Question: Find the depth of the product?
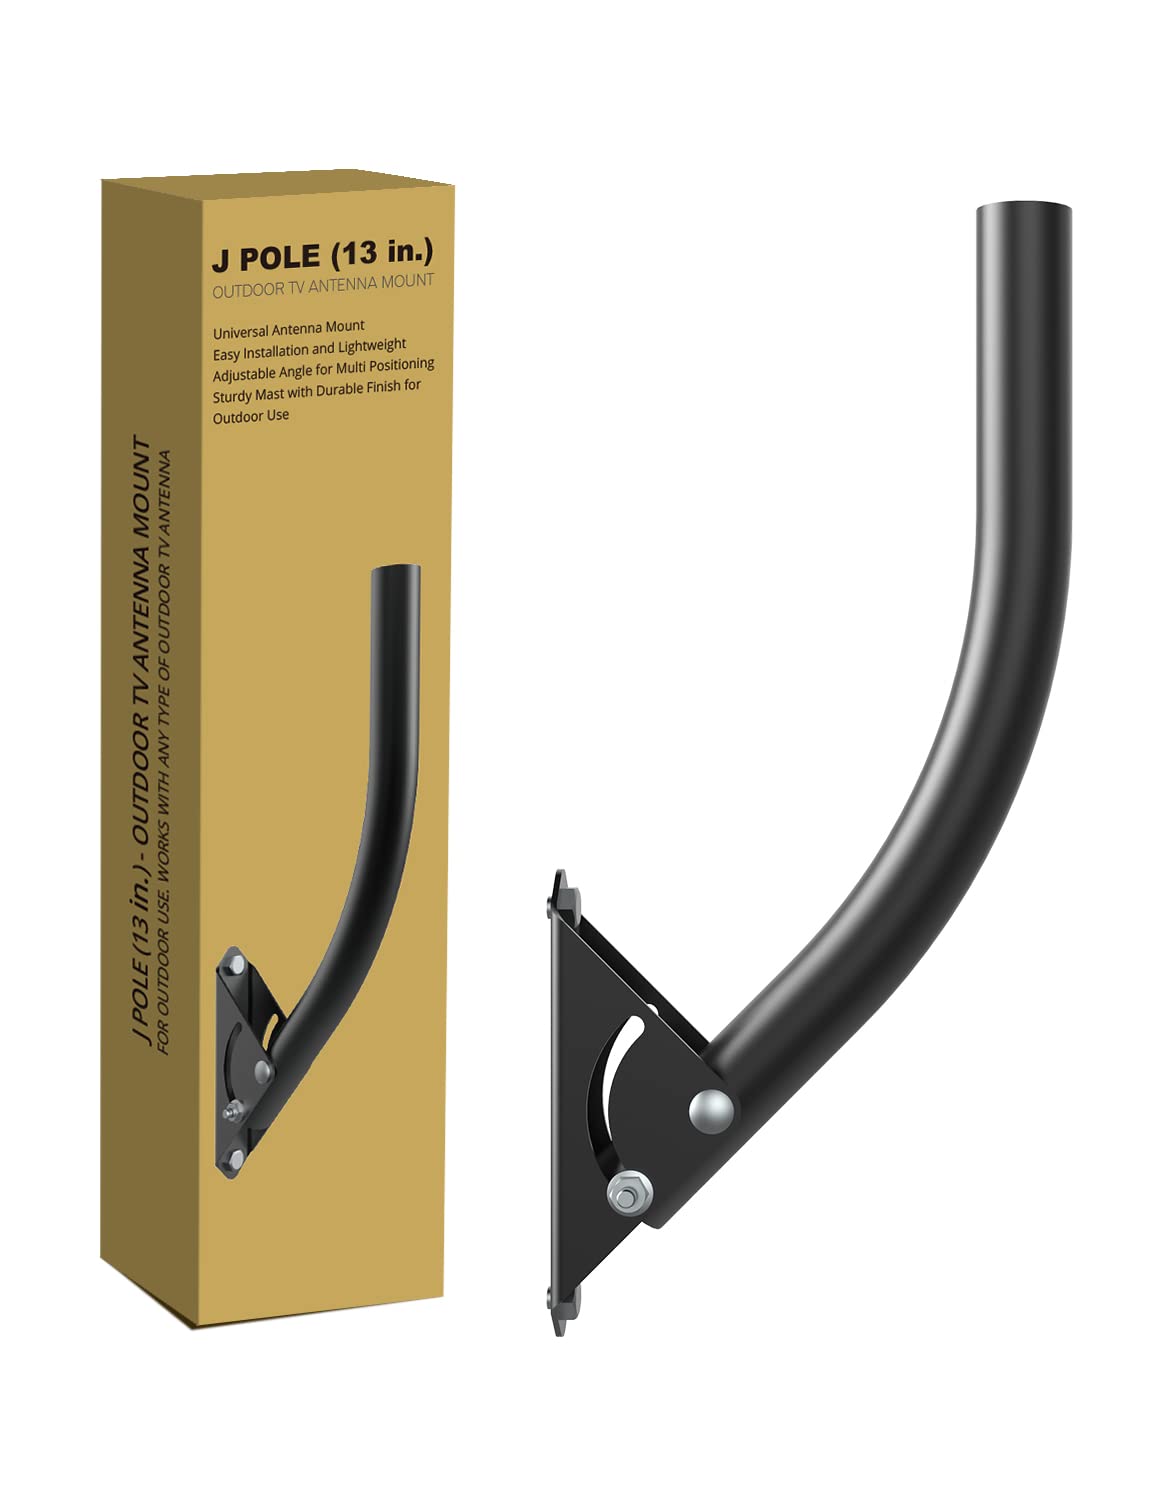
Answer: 13.0 inch